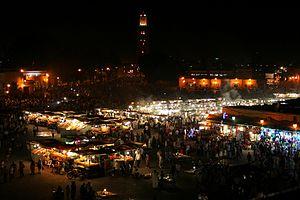
Le Maroc occupe une place relativement confortable concernant le tourisme à l'échelle continentale, il fait partie du trio de tête constitué avec l'Afrique du Sud et l'Égypte, cependant, à l'échelle mondiale le Maroc arrive à la 29ᵉ place et rêve de se hisser à la 20ᵉ place à l'horizon 2020. Le nombre d'arrivées de touristes au Royaume du Maroc est passé de 4,4 millions en 2001 à 9,3 millions en 2010 avec une croissance des revenus touristiques passant de 31 milliards de dirhams à près de 60 milliards de dirhams à la fin de la dernière décennie à la veille du printemps arabe. La progression du secteur touristique au Maroc a été accompagné par un plan stratégique dit vision 2010 d'un objectif de 10 millions de touristes vers l'année 2010, un plan enclenché le 10 janvier 2001 à Marrakech.